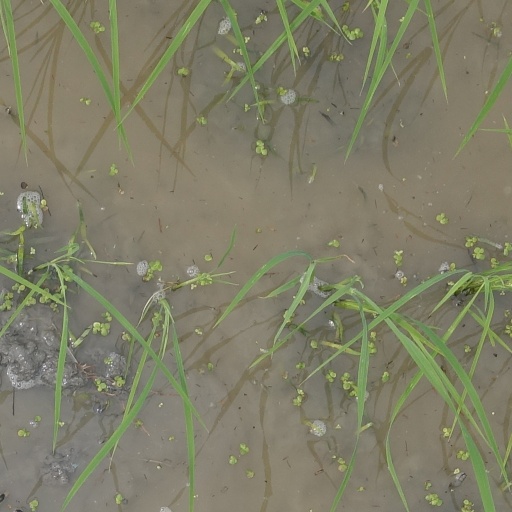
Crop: rice